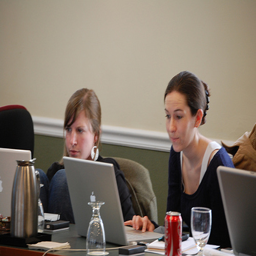
a number of people sitting at a table with laptops
Two people sitting in front of laptop computers.
Two women sit at a table looking at their laptops.
Two ladies sitting a table with laptops and papers.
a group of women working on laptops